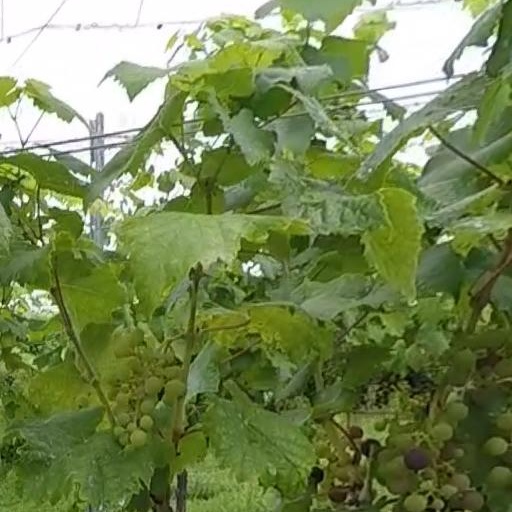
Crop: grape